Piazza Bra

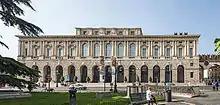
The Gran Guardia seen from the garden

The Bra started to take shape as a proper square in the early 17th century, when construction began on the southern side with the Gran Guardia and the headquarters of the Accademia Filarmonica di Verona. Alongside the Gran Guardia’s construction, the square was leveled as much as possible, with slopes added to manage rainwater runoff—an innovation, as the space had previously been a rough yard for stonemasons to work and store debris, as well as a dumping ground for materials from nearby construction sites.